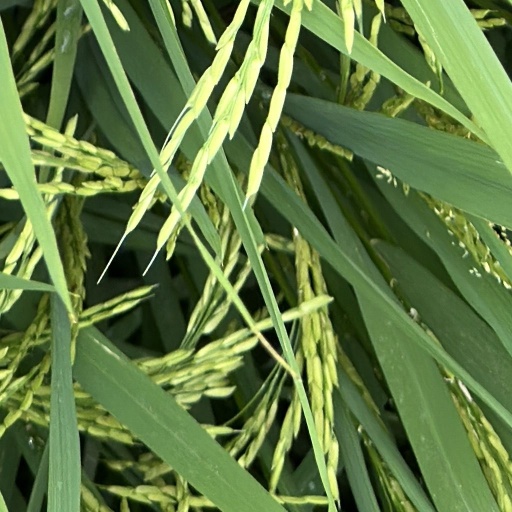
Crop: rice